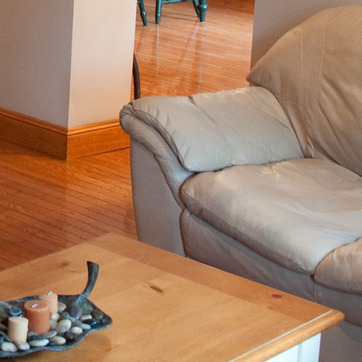
Material: leather